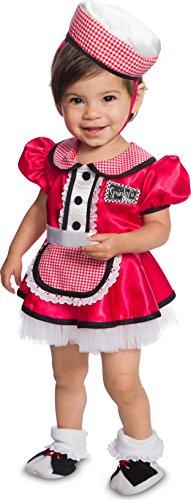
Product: Diner Baby/Toddler Costume
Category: Clothing, Shoes & Jewelry | Costumes & Accessories | Women | Costumes & Cosplay Apparel | Costumes
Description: Includes: Dress, Hat, and Booties.
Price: $20.93 - $30.93